Railroad switch

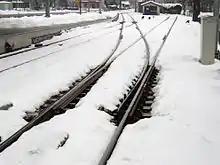
Gas heating keeps a switch free from snow and ice.

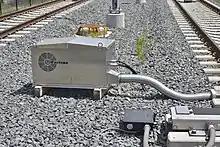
Similarly, an electric forced-air heater can keep a switch free from snow and ice.

Simple single-bladed switches were used on early wooden railways to move wagons between tracks. As iron-railed plateways became more common in the eighteenth century, cast iron components were made to build switches with check rails. In 1797, John Curr described the system that he developed which used a single iron blade, hinged on a vertical pin that was tapered to lie against the plateway. By 1808, Curr's basic design was in common use.